Saturday Night Live

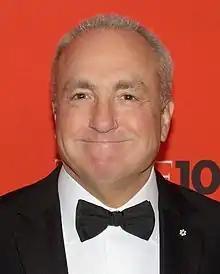
Showrunner Lorne Michaels in 2010

By 1975, Michaels had assembled the show's initial cast, including Dan Aykroyd, John Belushi, Chevy Chase, Jane Curtin, Garrett Morris, Laraine Newman, Gilda Radner, and George Coe. The cast was nicknamed the "Not Ready for Prime-Time Players", a term coined by show writer Herb Sargent. Much of the talent pool involved in the inaugural season was recruited from "The National Lampoon Radio Hour", including the original head writer, Michael O'Donoghue.